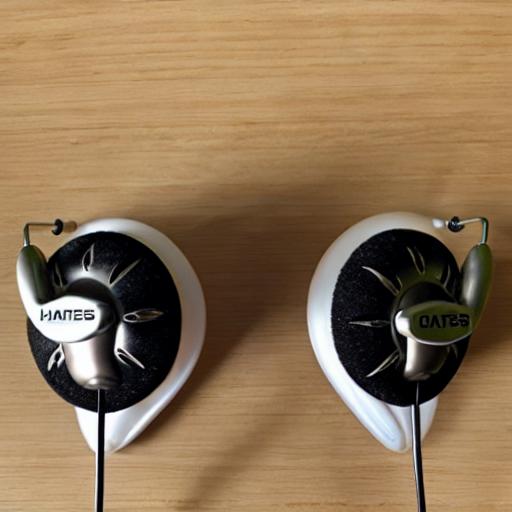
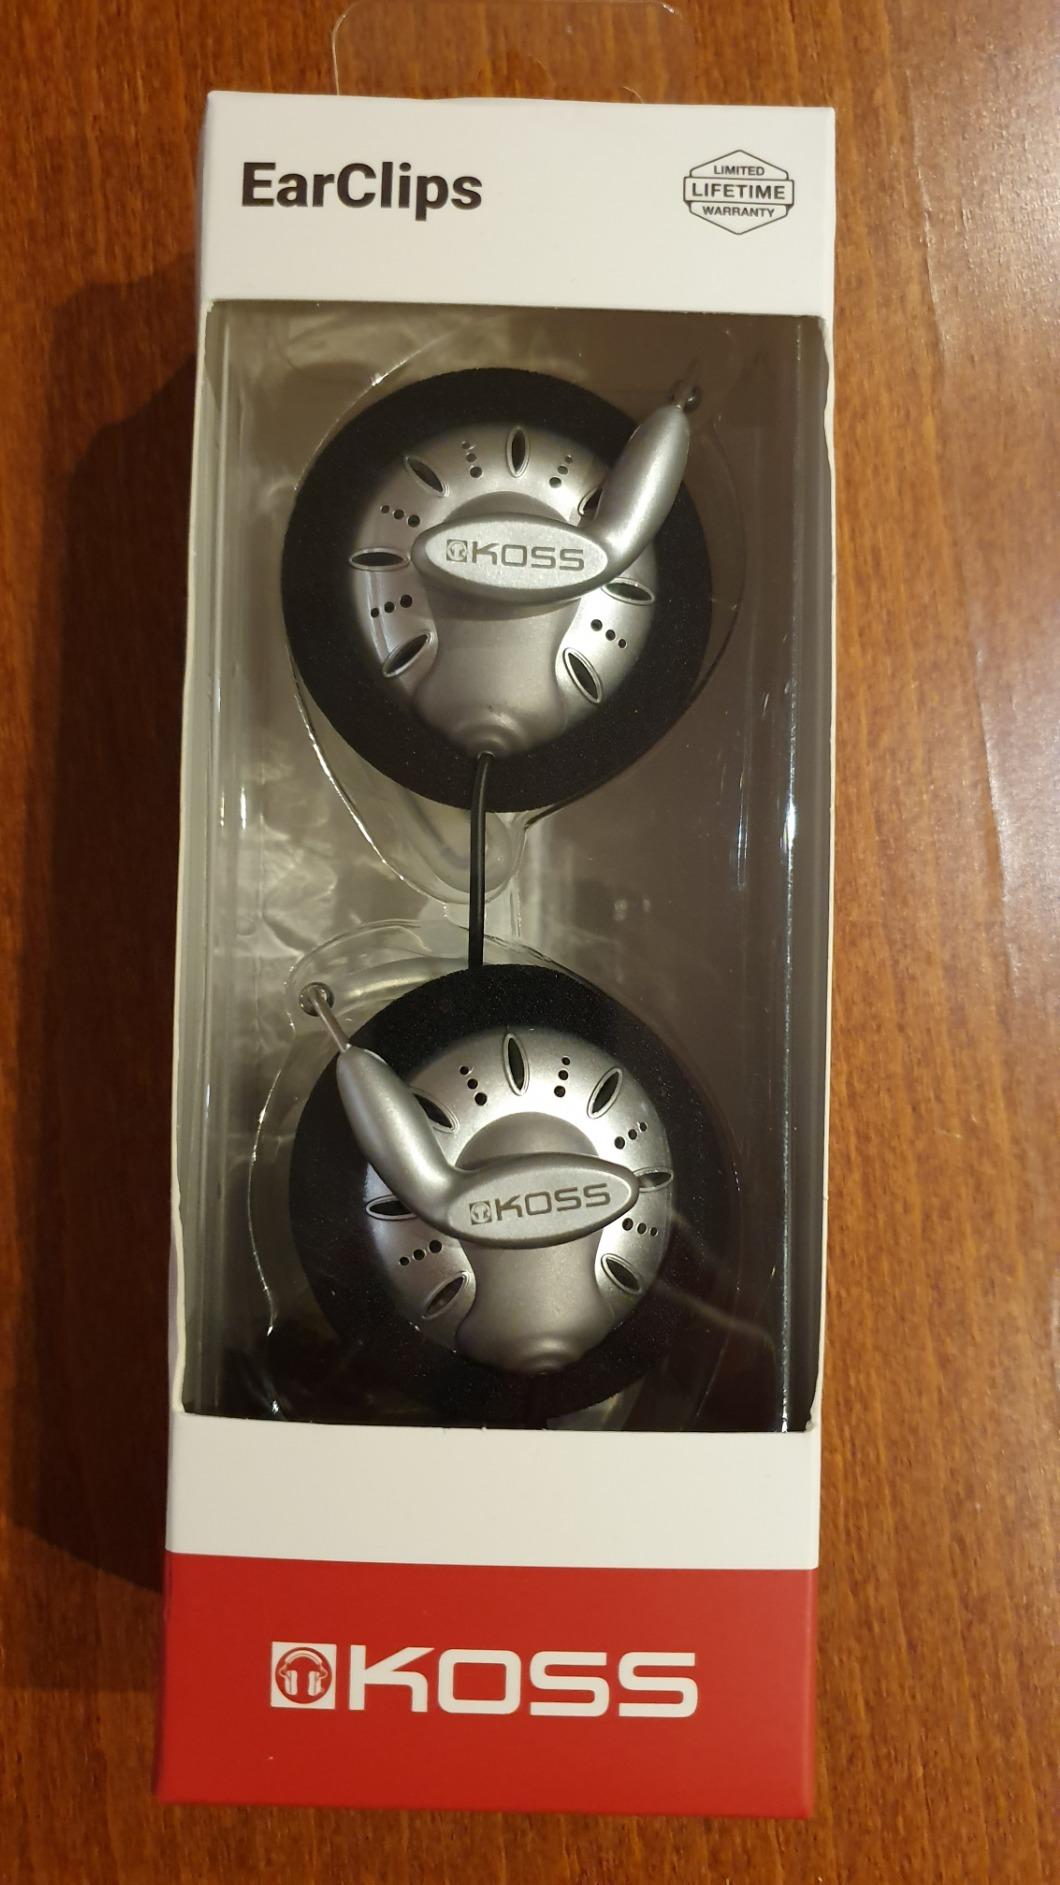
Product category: headphones
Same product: no